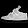
Label: Sneaker